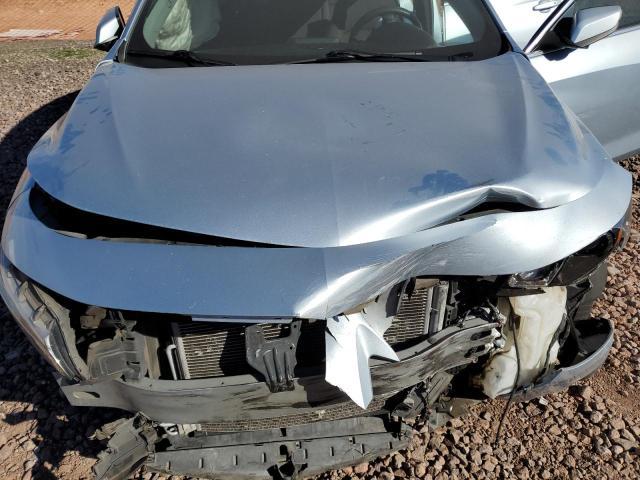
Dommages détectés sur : plaque d'immatriculation avant, pare-choc avant, feu avant droit, feu avant gauche, capot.
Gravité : majeur